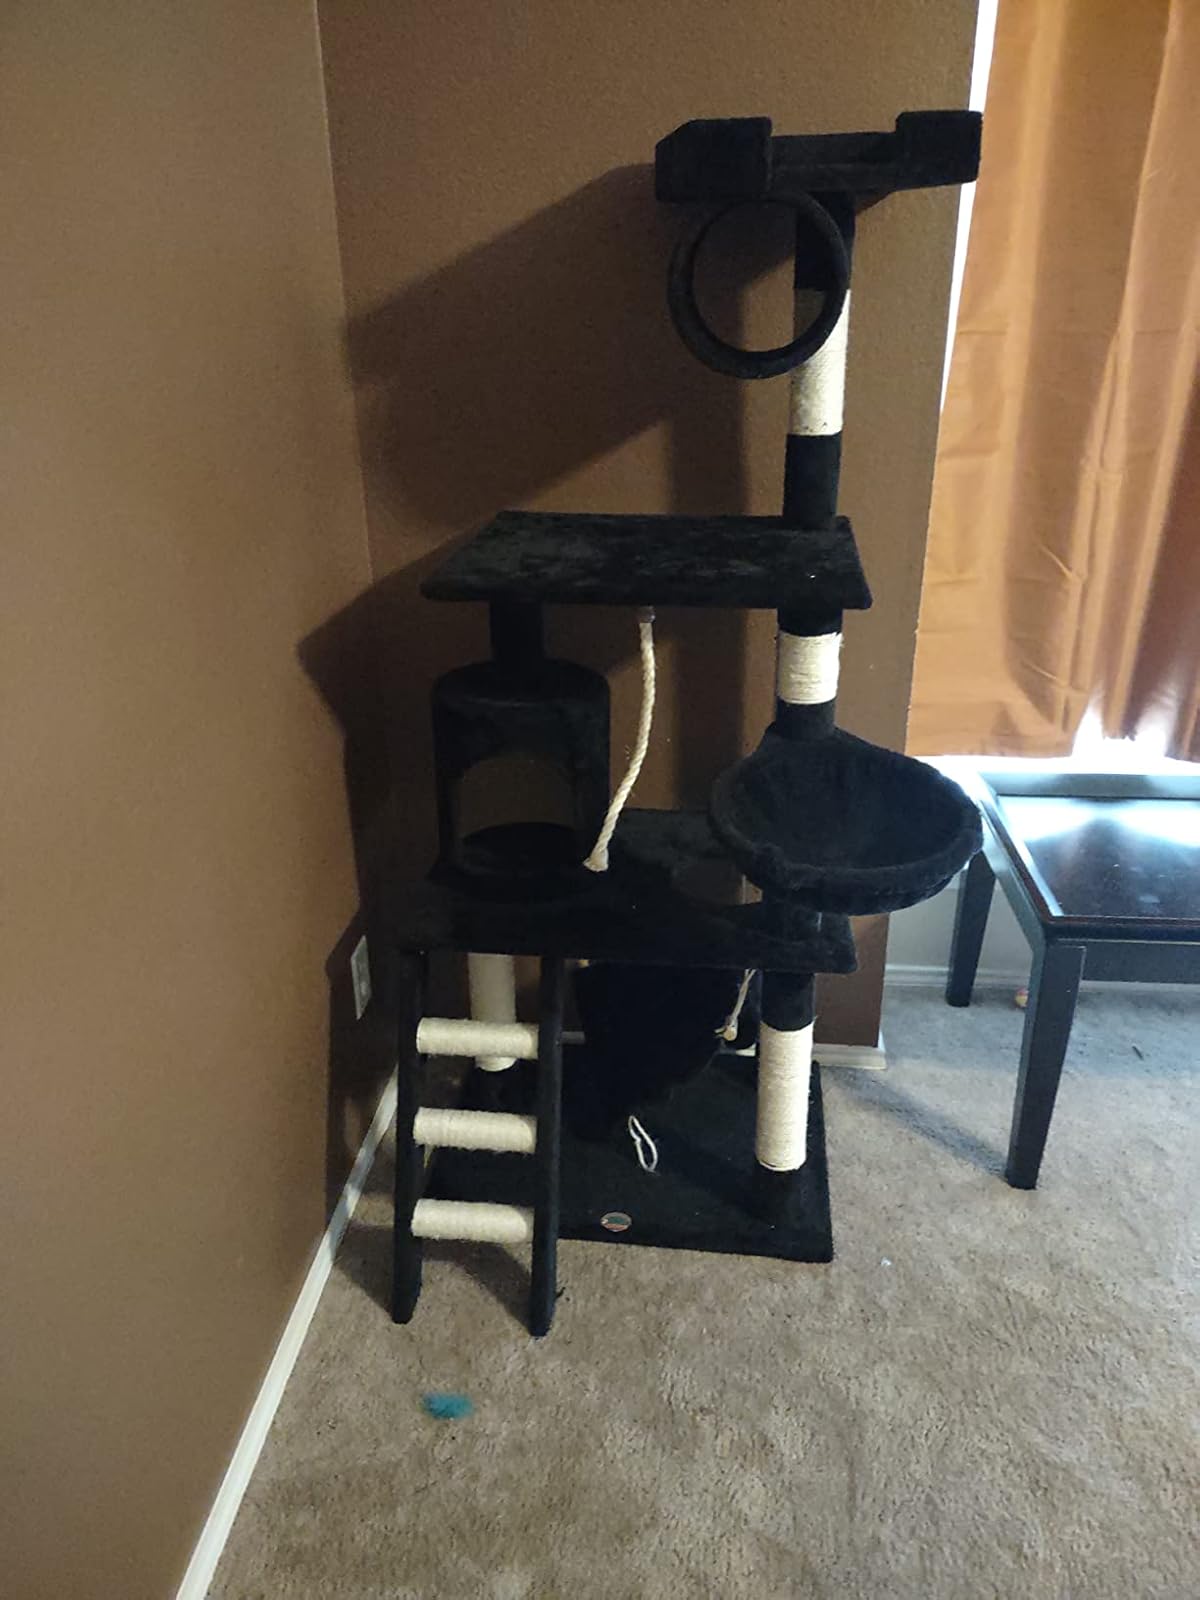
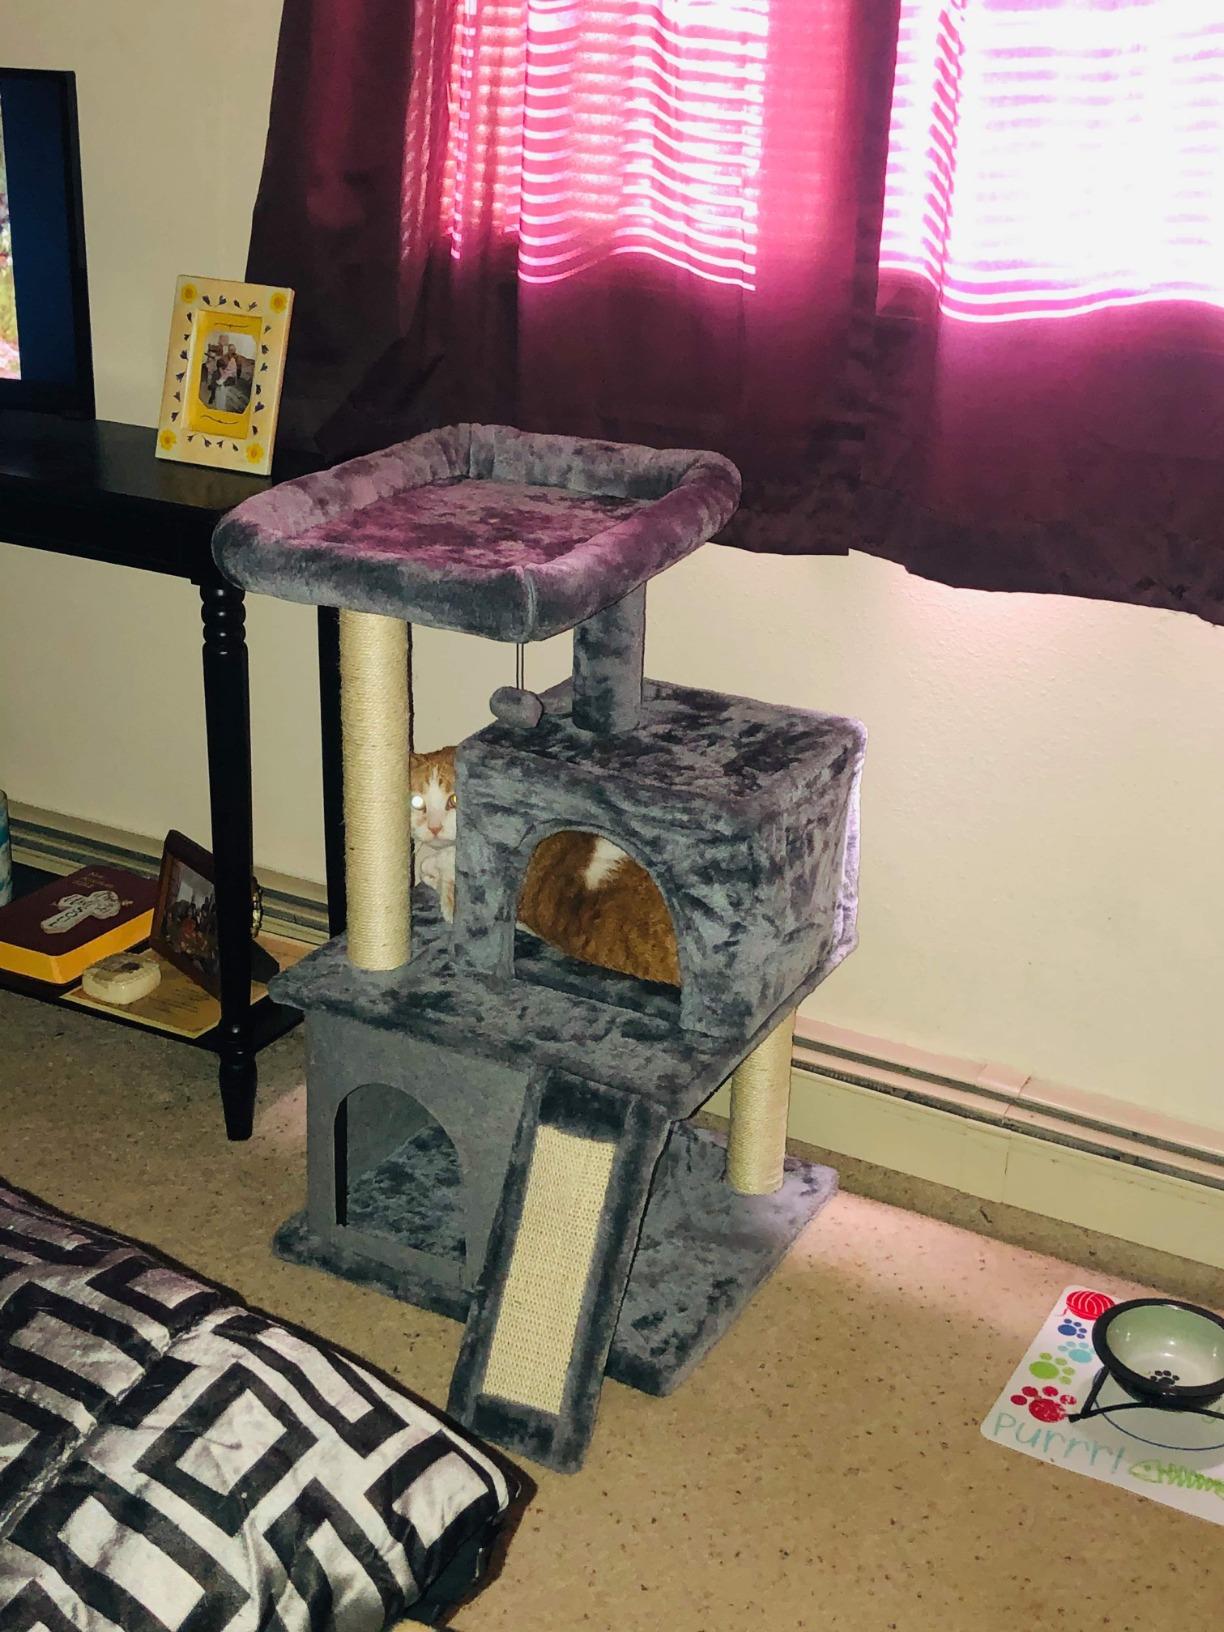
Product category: items_cat tree
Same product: no